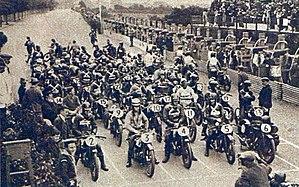
Départ du Tourist Trophy de l'île de Man en 1926.
Le Tourist Trophy de l'île de Man est une course de moto qui se déroule sur les routes de l'île de Man pendant la première semaine du mois de juin.